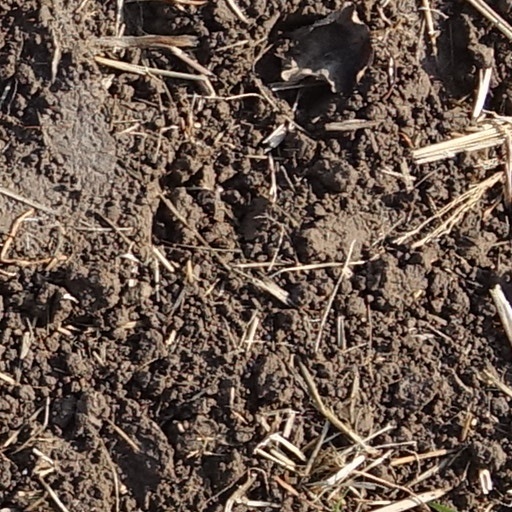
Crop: wheat